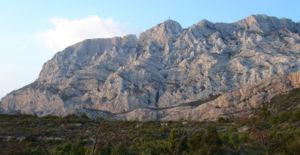
Montagne Sainte-Victoire et Croix de Provence, Provence (France). Photographie prise avec un appareil numérique Sony Cybershot DSC-P150 7,2 MPx. 6 avril 2005 au Thoronet.